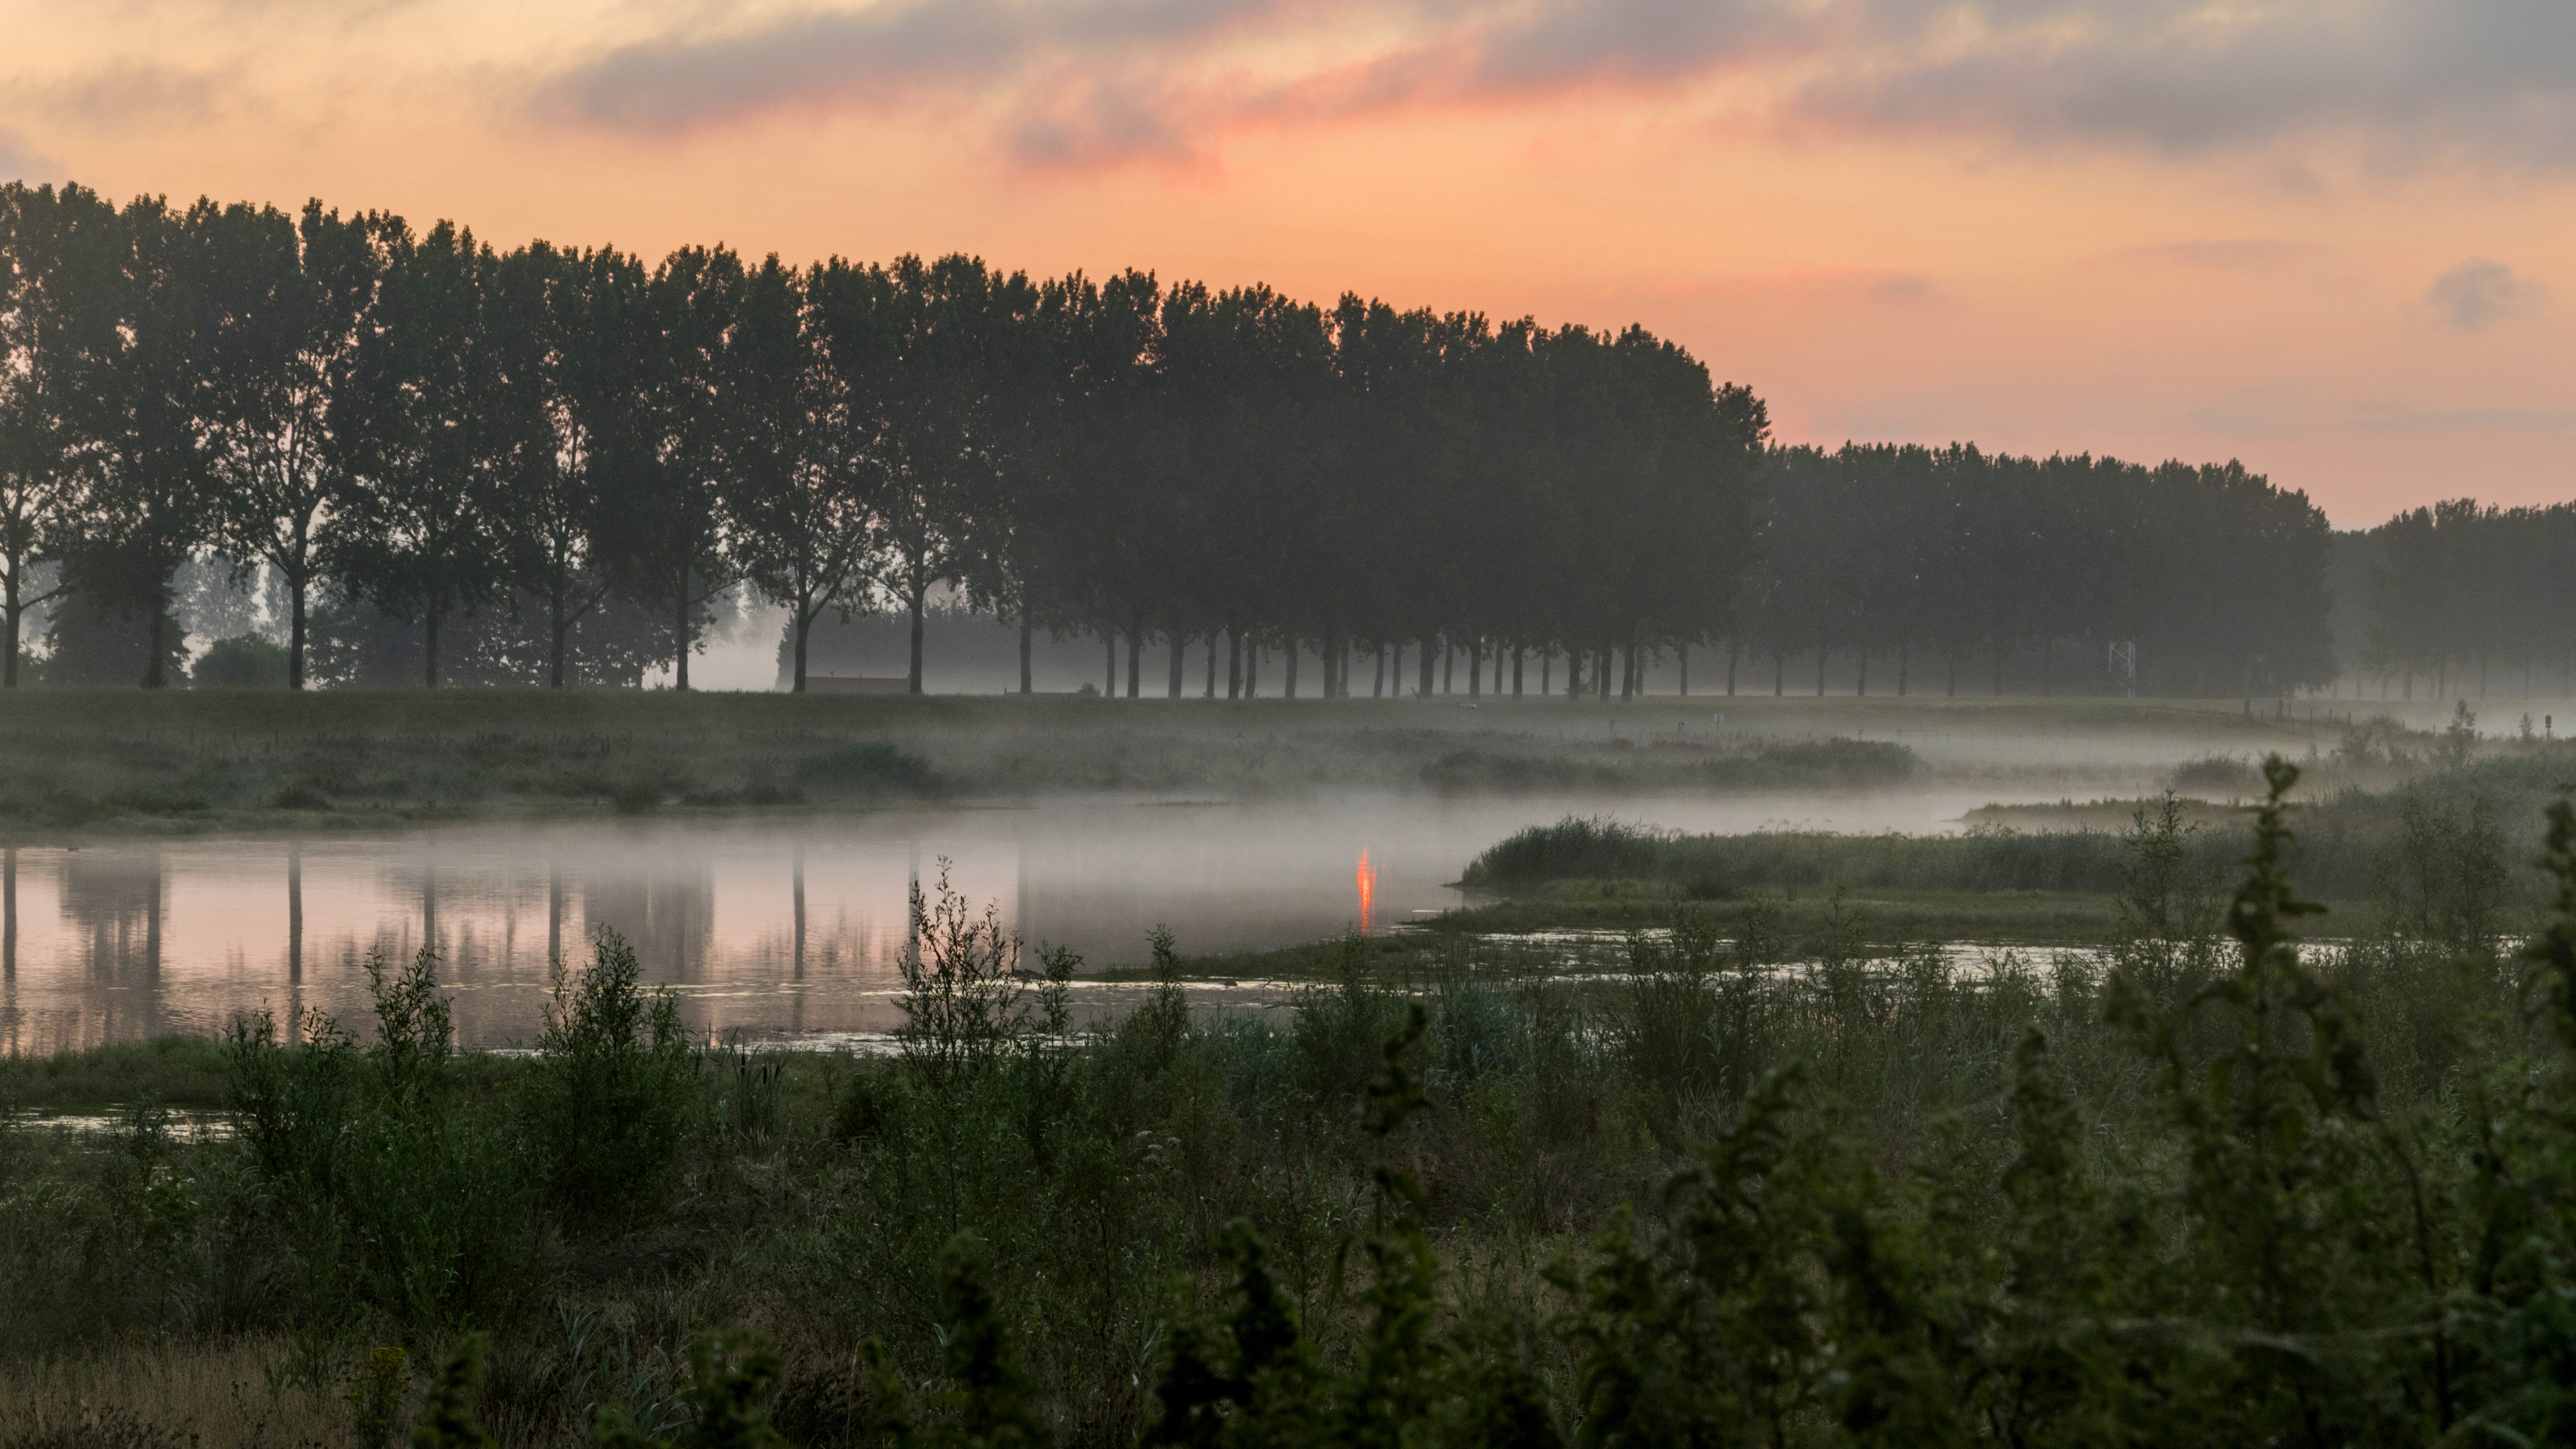
water, nature, forest, grass, outdoor, cloud, fog, sunrise, sunset, mist, photography, sunlight, morning, lake, dawn, river, dusk, evening, reflection, weather, glow, reservoir, nikon, trees, nederland, netherlands, zuidholland, outdoorphotography, wetland, bomen, gras, paulvandevelde, pdvandevelde, padagudaloma, natuurfotografie, dordrecht, biesbosch, nederlandinfotos, ochtendgloren, hollandse, nevel, atmospheric phenomenon